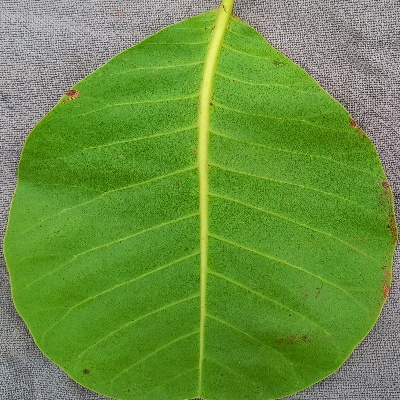
Crop: Cashew
Condition: anthracnose